Wedding Wars (TV series)

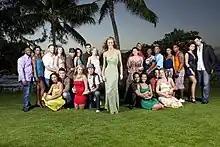
Cast

Wedding Wars is a reality television show the ran on VH1 in which engaged couples compete to win their ultimate wedding. The grand prize is a $100,000 wedding and a $25,000 nest egg. The contestants live in a similar conditions as CBS' Survivor. There is a gift challenge, in which couples compete in competitions and the winner wins a prize for their wedding, such as bouquets, tuxedos, and wedding dresses. There is also a security challenge, in which couples compete in competitions and the winner is safe from elimination. The winner of the security challenge receives a cake-topper (a mock-up model of the couple). The couples then go to Couple's Chapel, a ceremony where couples vote off other couples, and the couple with the most votes is eliminated. The show was hosted by Michele Merkin.